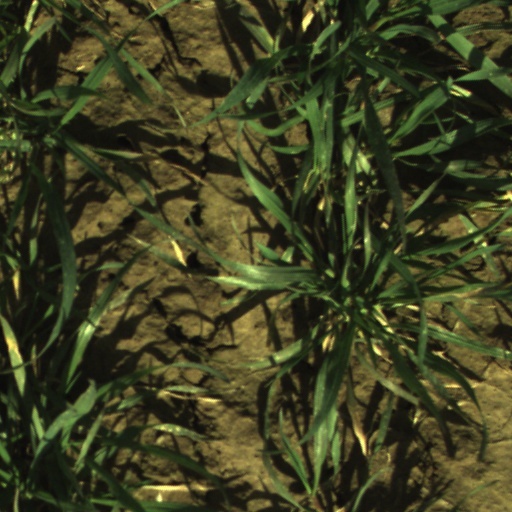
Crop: wheat